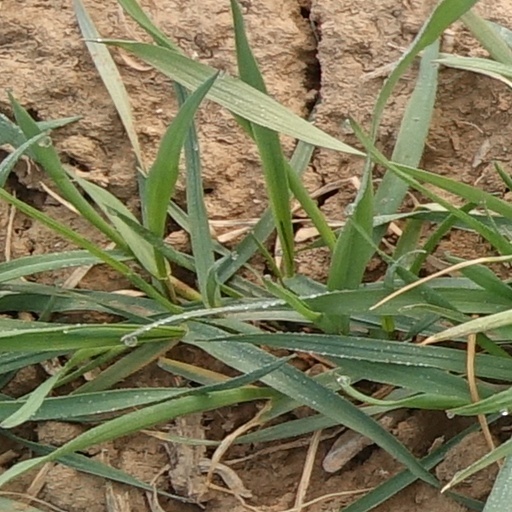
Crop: wheat